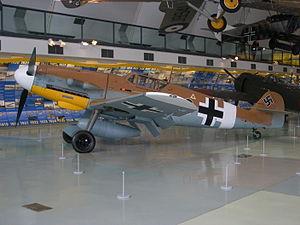
Le Messerschmitt Bf 109 était un avion de chasse allemand de la Seconde Guerre mondiale. C'était l'un des premiers vrais chasseurs modernes de l'époque, apportant quelques nouveautés intéressantes, telles qu'une construction monocoque « tout-en-métal », une verrière fermée et un train d'atterrissage rétractable.